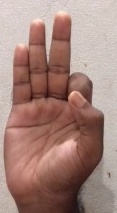
ASL sign: F